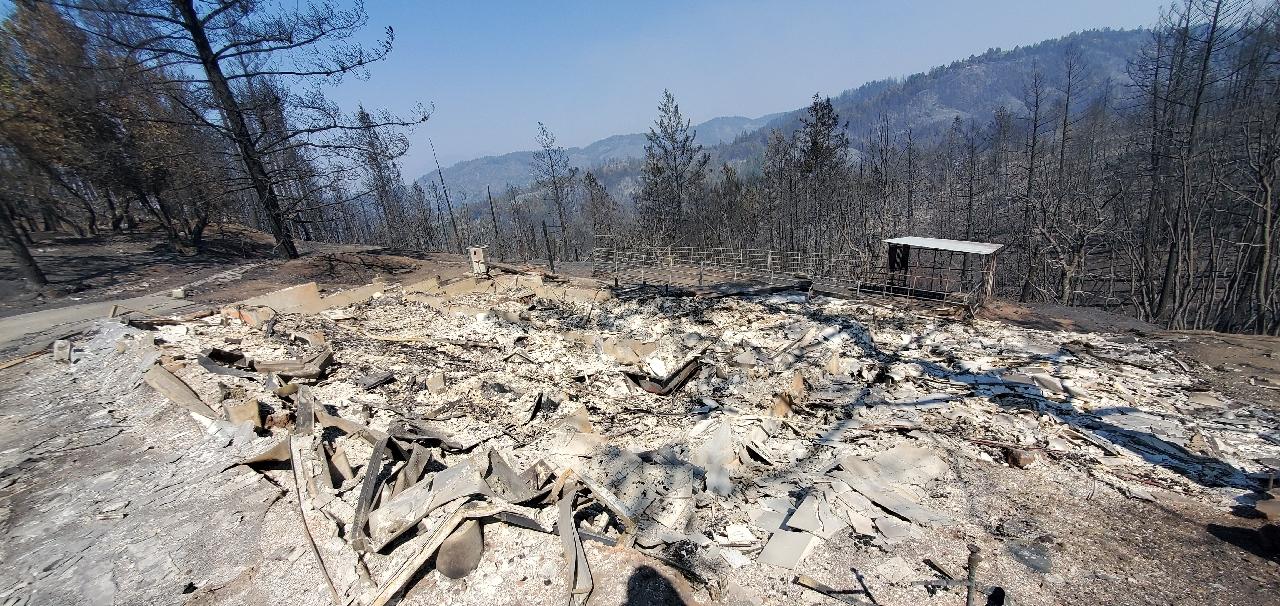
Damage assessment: destroyed